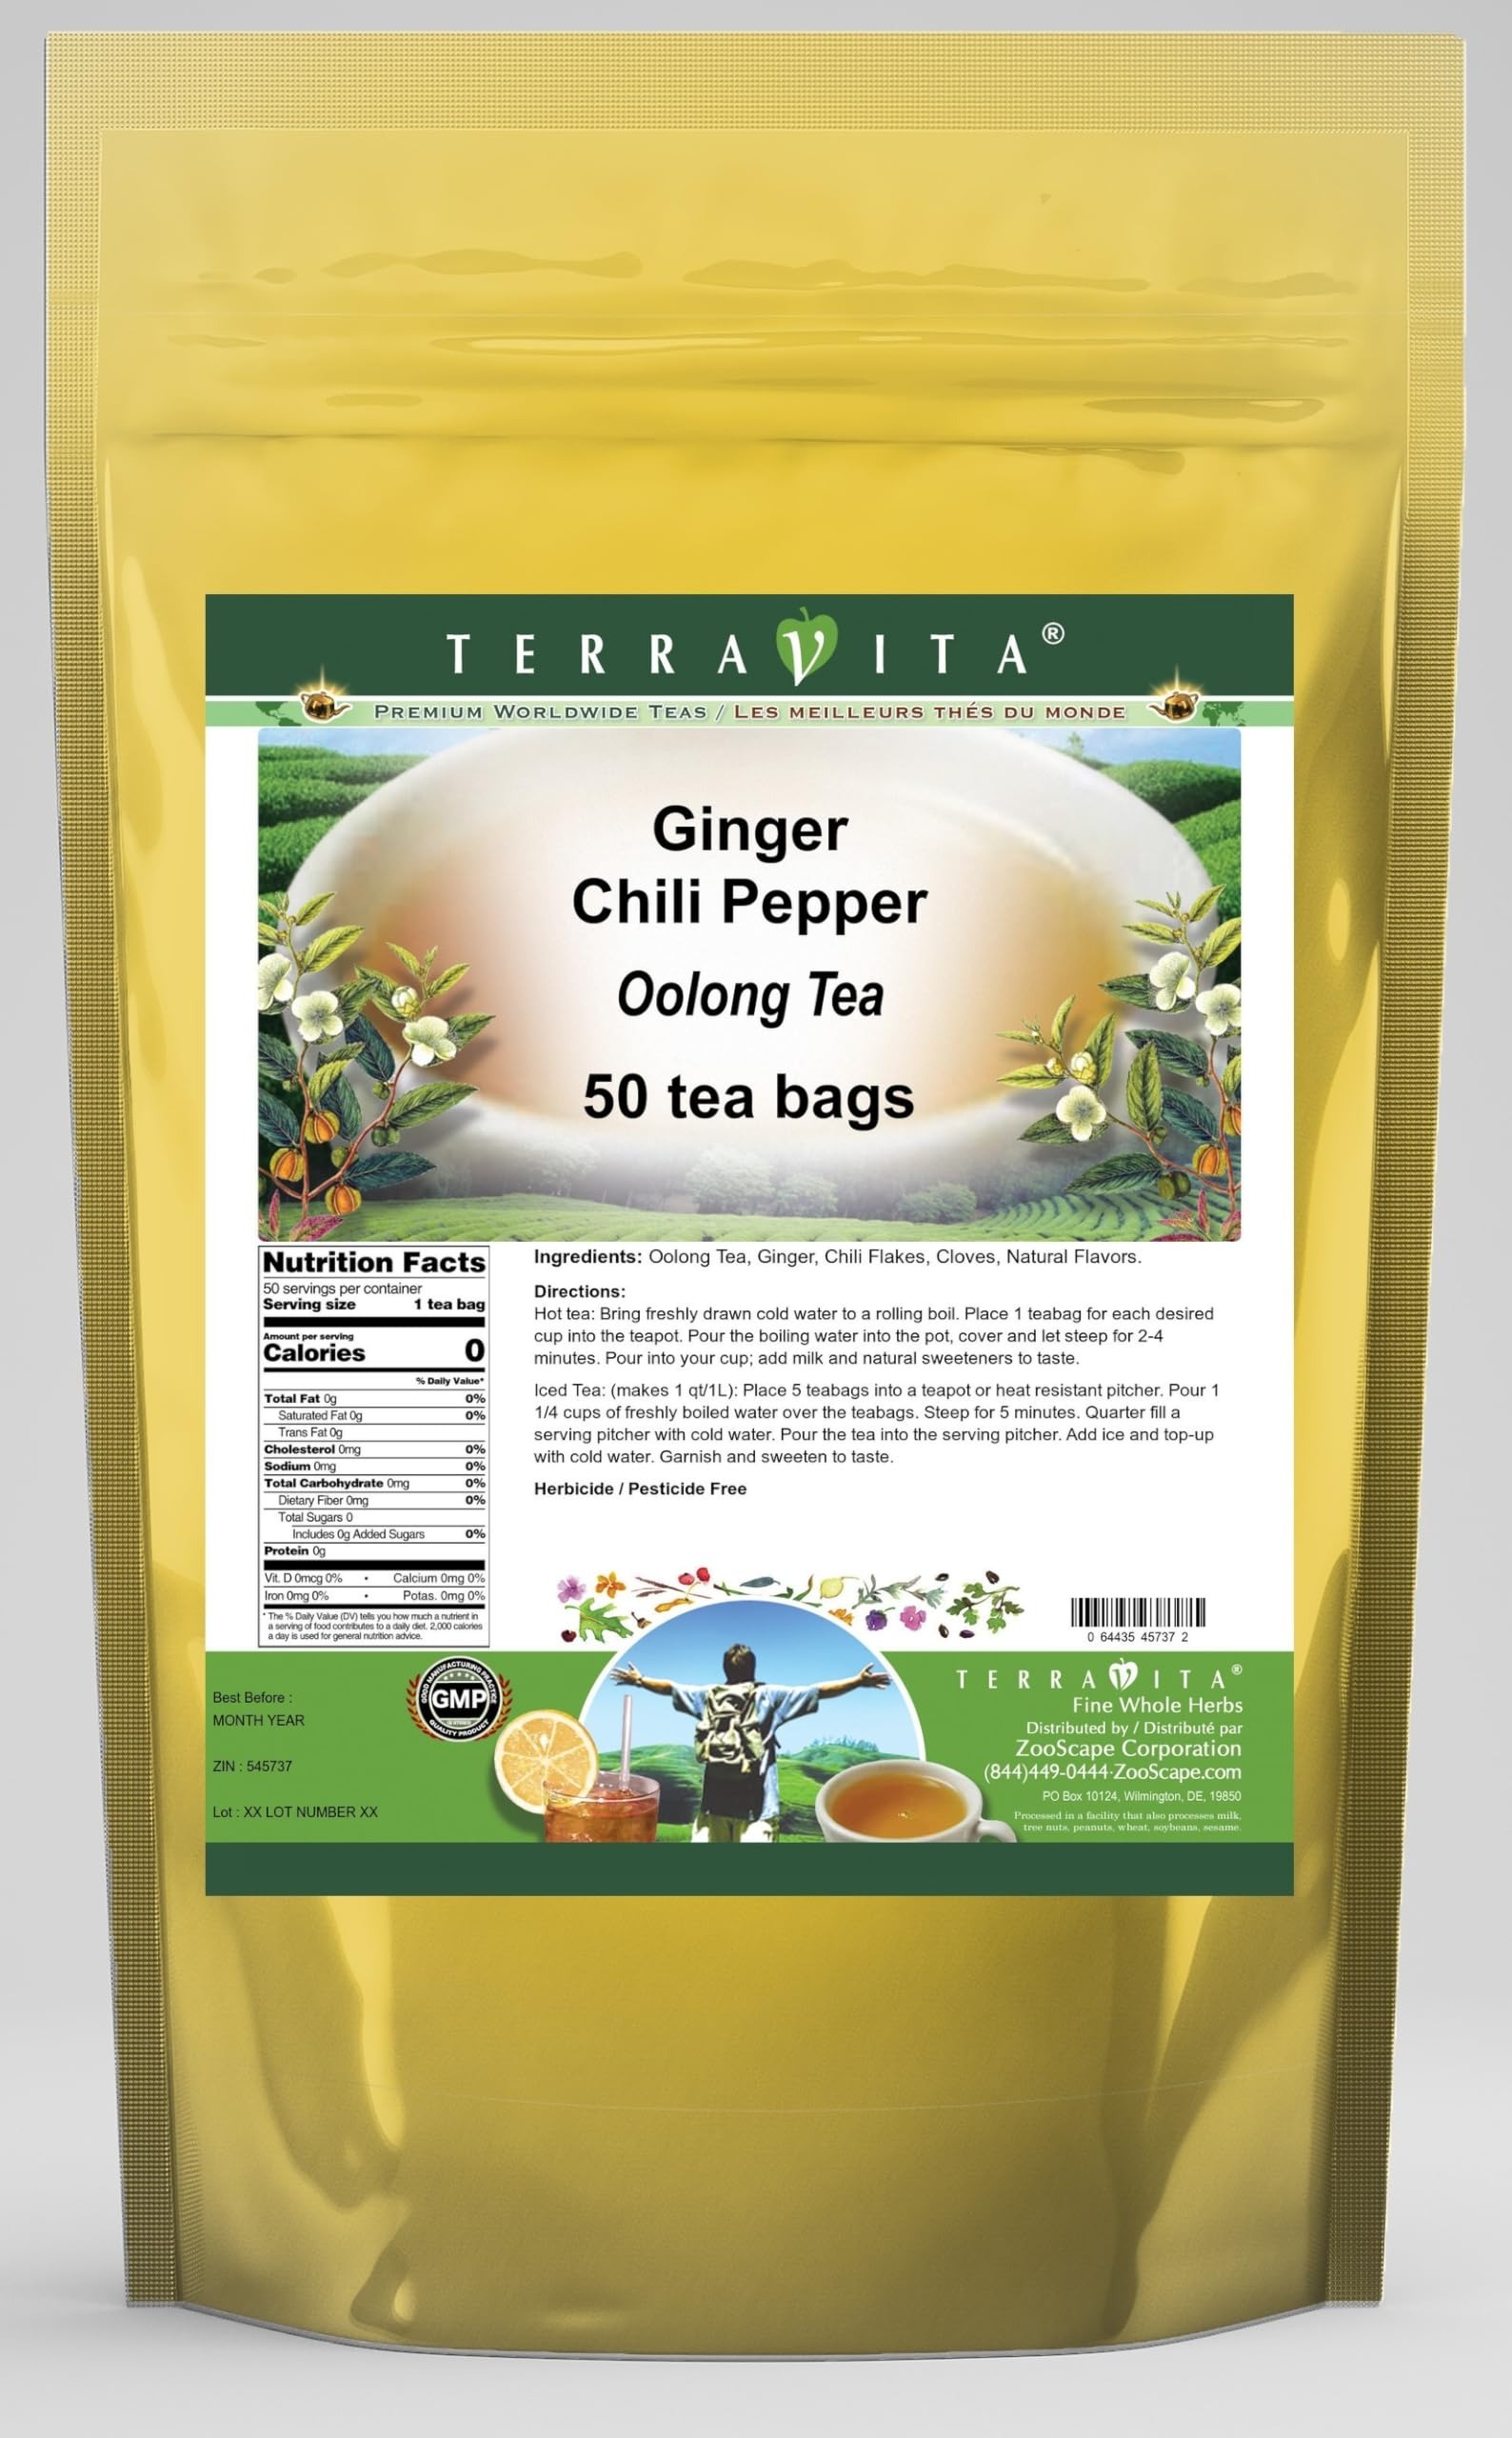
Item Name: Ginger Chili Pepper Oolong Tea (50 tea bags, ZIN: 545737)
Bullet Point 1: Our Ginger Chili Pepper Oolong Tea is a luxurious flavored Oolong tea with Ginger, Chili Flakes and Cloves that you can enjoy hot or cold! The Ginger Chili Pepper flavor and aroma is wonderful! - Ingredients: Oolong tea, Ginger, Chili Flakes, Cloves and Natural Ginger Chili Pepper Flavor.
Bullet Point 2: No fillers.
Bullet Point 3: Manufacturer: TerraVita
Bullet Point 4: Size: 50 tea bags
Bullet Point 5: Oolong Tea Bags - Packed in a convenient upright pouch!
Product Description: Our Ginger Chili Pepper Oolong Tea is a luxurious flavored Oolong tea with Ginger, Chili Flakes and Cloves that you can enjoy hot or cold! The Ginger Chili Pepper flavor and aroma is wonderful! - Ingredients: Oolong tea, Ginger, Chili Flakes, Cloves and Natural Ginger Chili Pepper Flavor. - Hot tea brewing method: Bring freshly drawn cold water to a rolling boil. Place 1 teabag for each desired cup into the teapot. Pour the boiling water into the pot, cover and let steep for 2-4 minutes. Pour into your cup; add milk and natural sweeteners to taste. - Iced tea brewing method: (to make 1 liter/quart): Place 5 teabags into a teapot or heat resistant pitcher. Pour 1 1/4 cups of freshly boiled water over the teabags. Steep for 5 minutes. Quarter fill a serving pitcher with cold water. Pour the tea into the serving pitcher. Add ice and top-up with cold water. Garnish and sweeten to taste. - TerraVita is an exclusive line of premium-quality, natural source products that use only the finest, purest and most potent ingredients found around the world. TerraVita is hallmarked by the highest possible standards of purity, potency, stability and freshness. All of our products are prepared with the highest elements of quality control, from raw materials through the entire manufacturing process, up to and including the moment that the bottles or bags are sealed for freshness and shipped out to you. Our highest possible standards are certified by independent laboratories and backed by our personal guarantee. - TerraVita exists to meet and ensure your family's health and wellness without the harmful effects of chemicals and health products. We strive to make all of our products affordable and reliable and are constantly searching the market to maintain our affordability and to look for n
Value: 50.0
Unit: Count

Price: 20.08